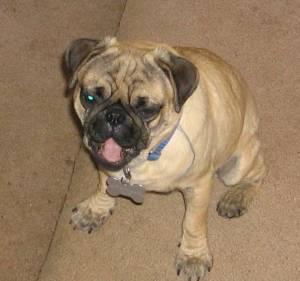
pug